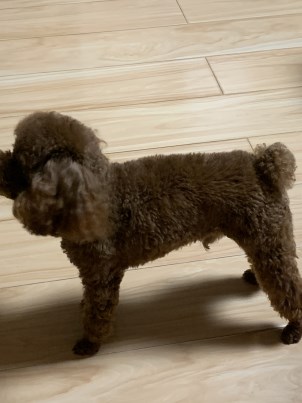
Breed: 7449-n000128-teddy